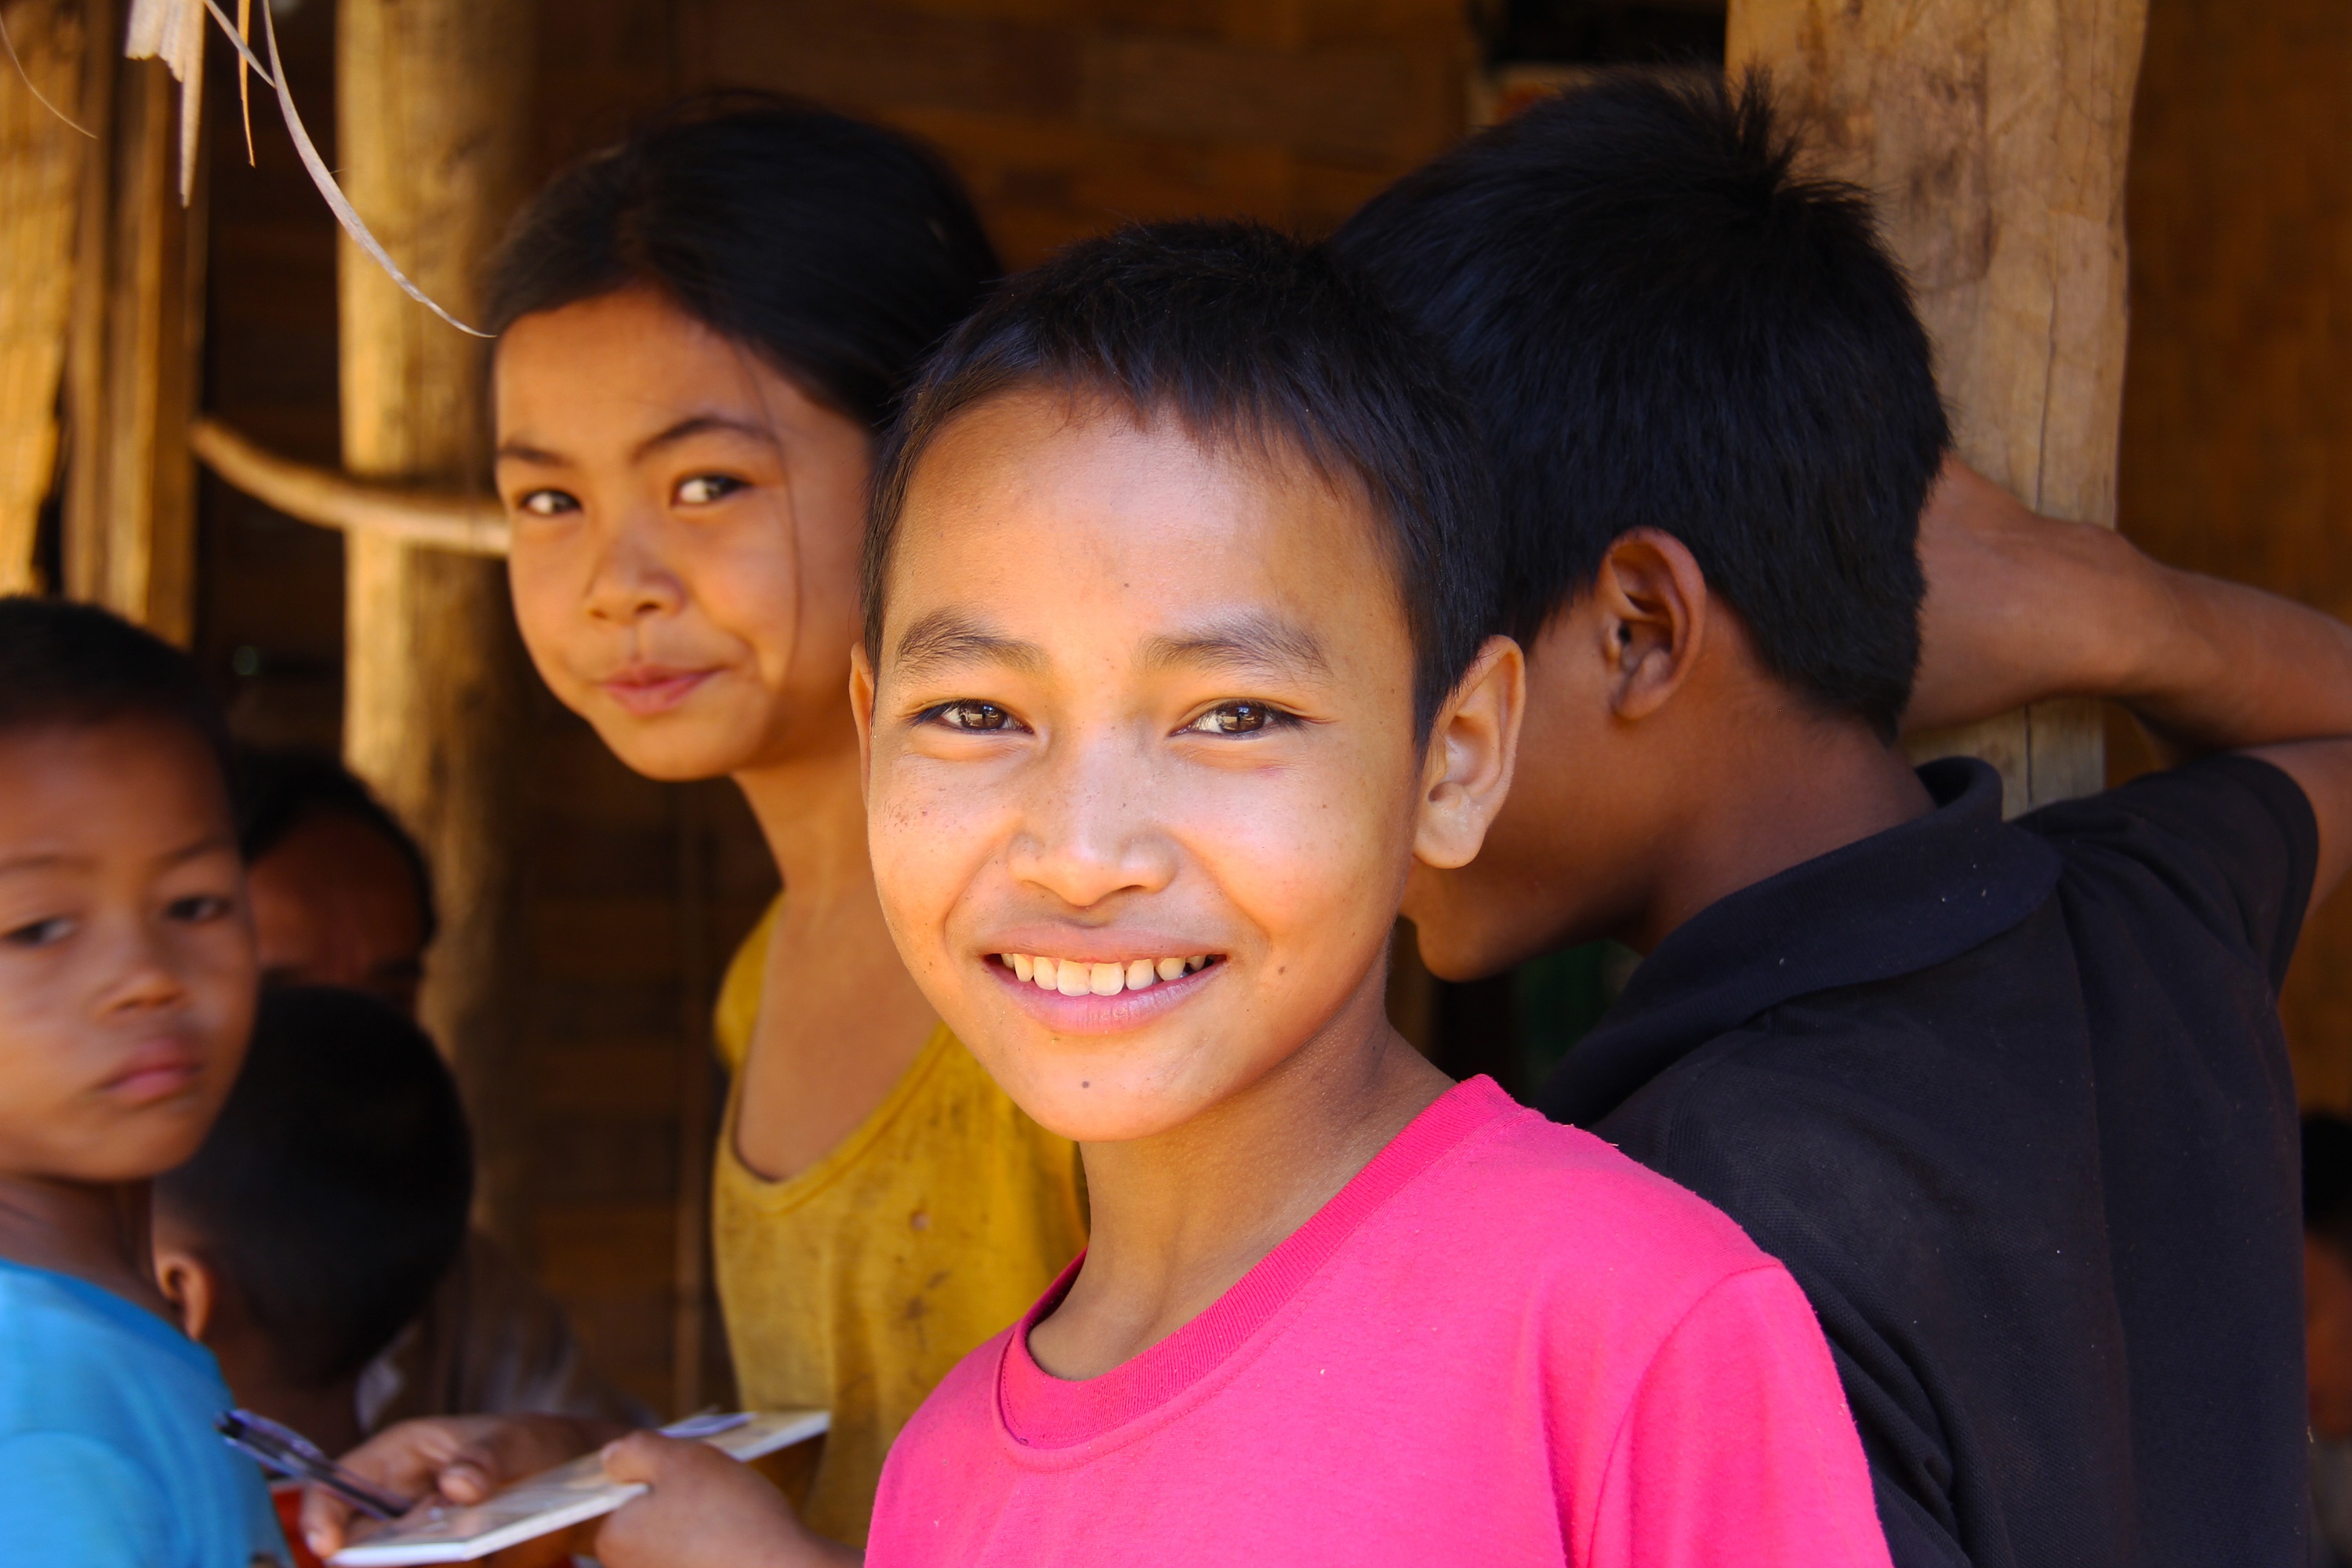
walking, person, people, boy, vacation, tourist, travel, celebration, asian, orange, young, youth, holiday, child, colorful, tourism, facial expression, smiling, smile, cheerful, outdoors, family, festival, fun, happy, happiness, lovely, boys, little, culture, beautiful, local, tradition, laos, cultural